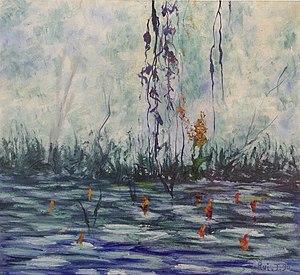
Huile impressioniste
Rui Juventin est un artiste-peintre français de Tahiti né le 27 septembre 1916, mort le 21 octobre 1997.